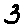
Label: 3